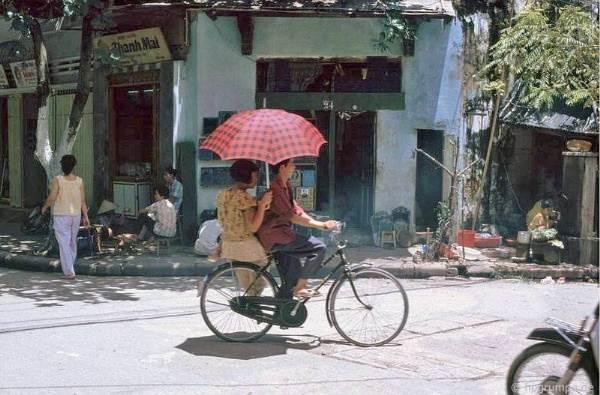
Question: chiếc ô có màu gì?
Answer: có màu đỏ